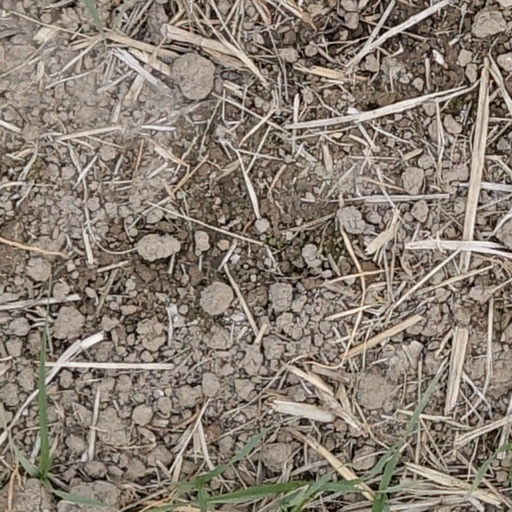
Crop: wheat